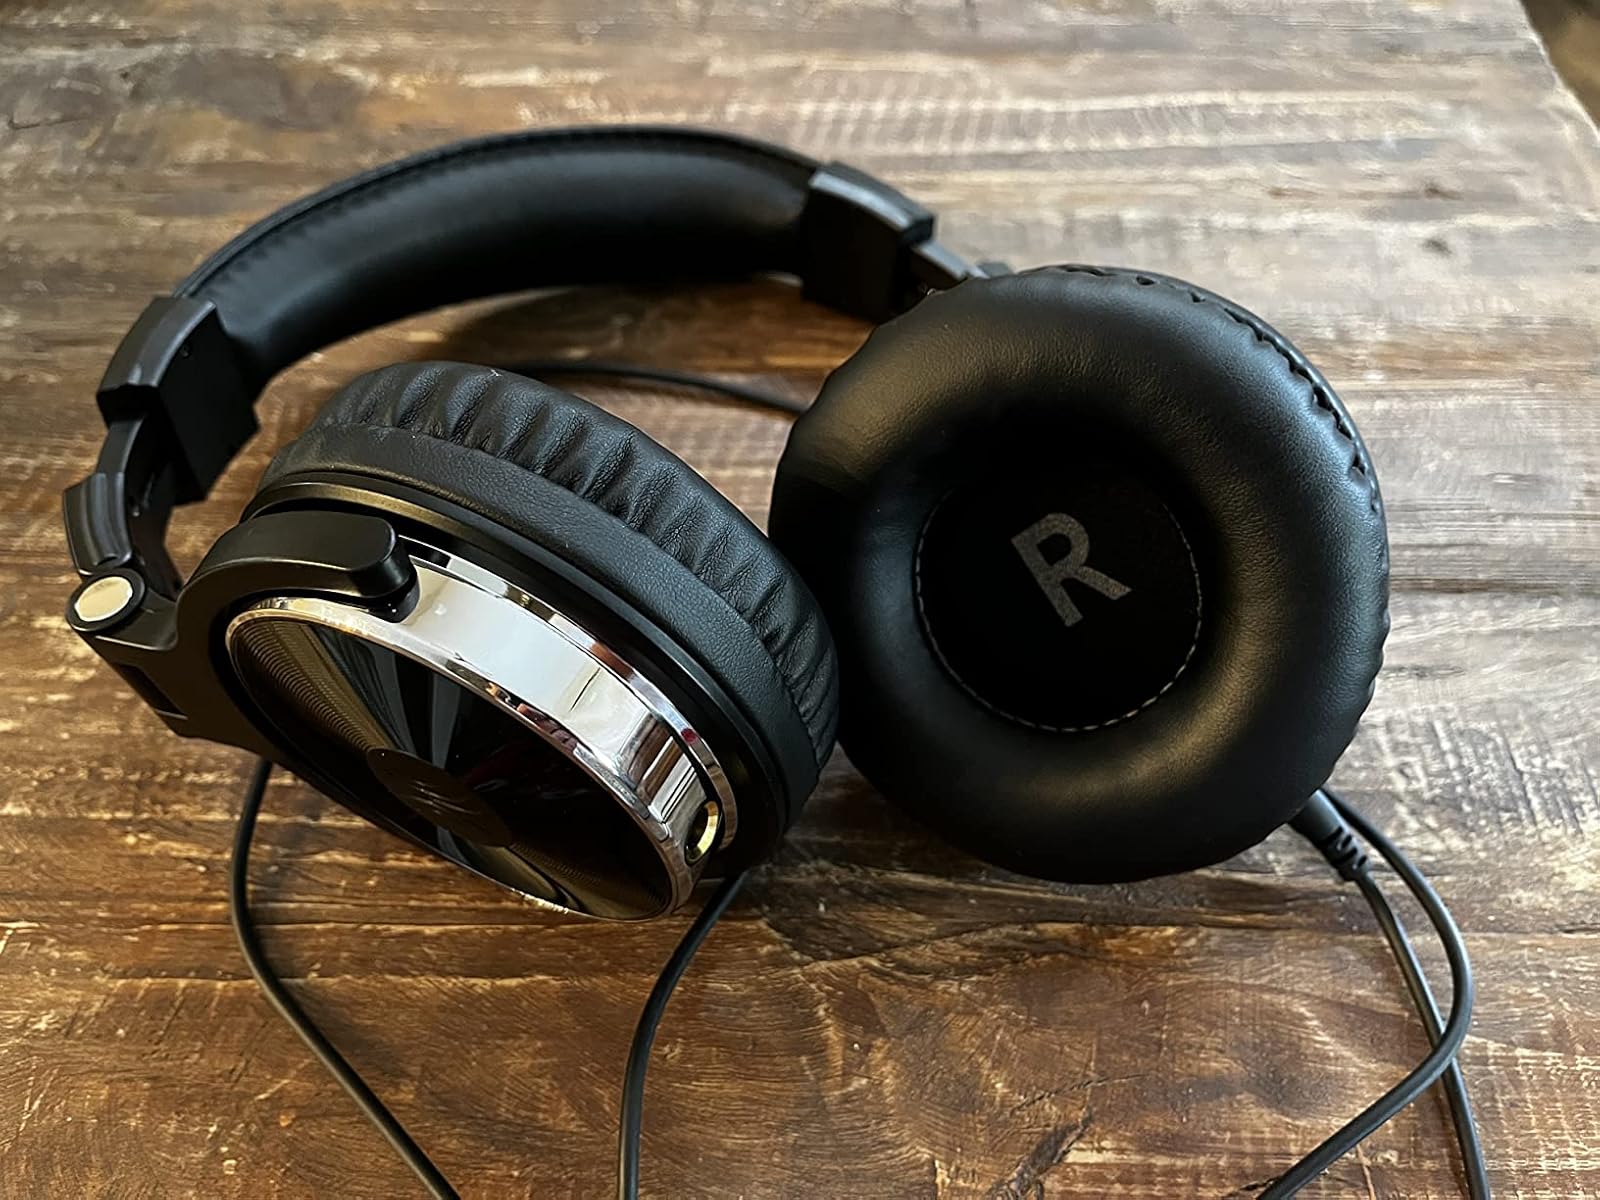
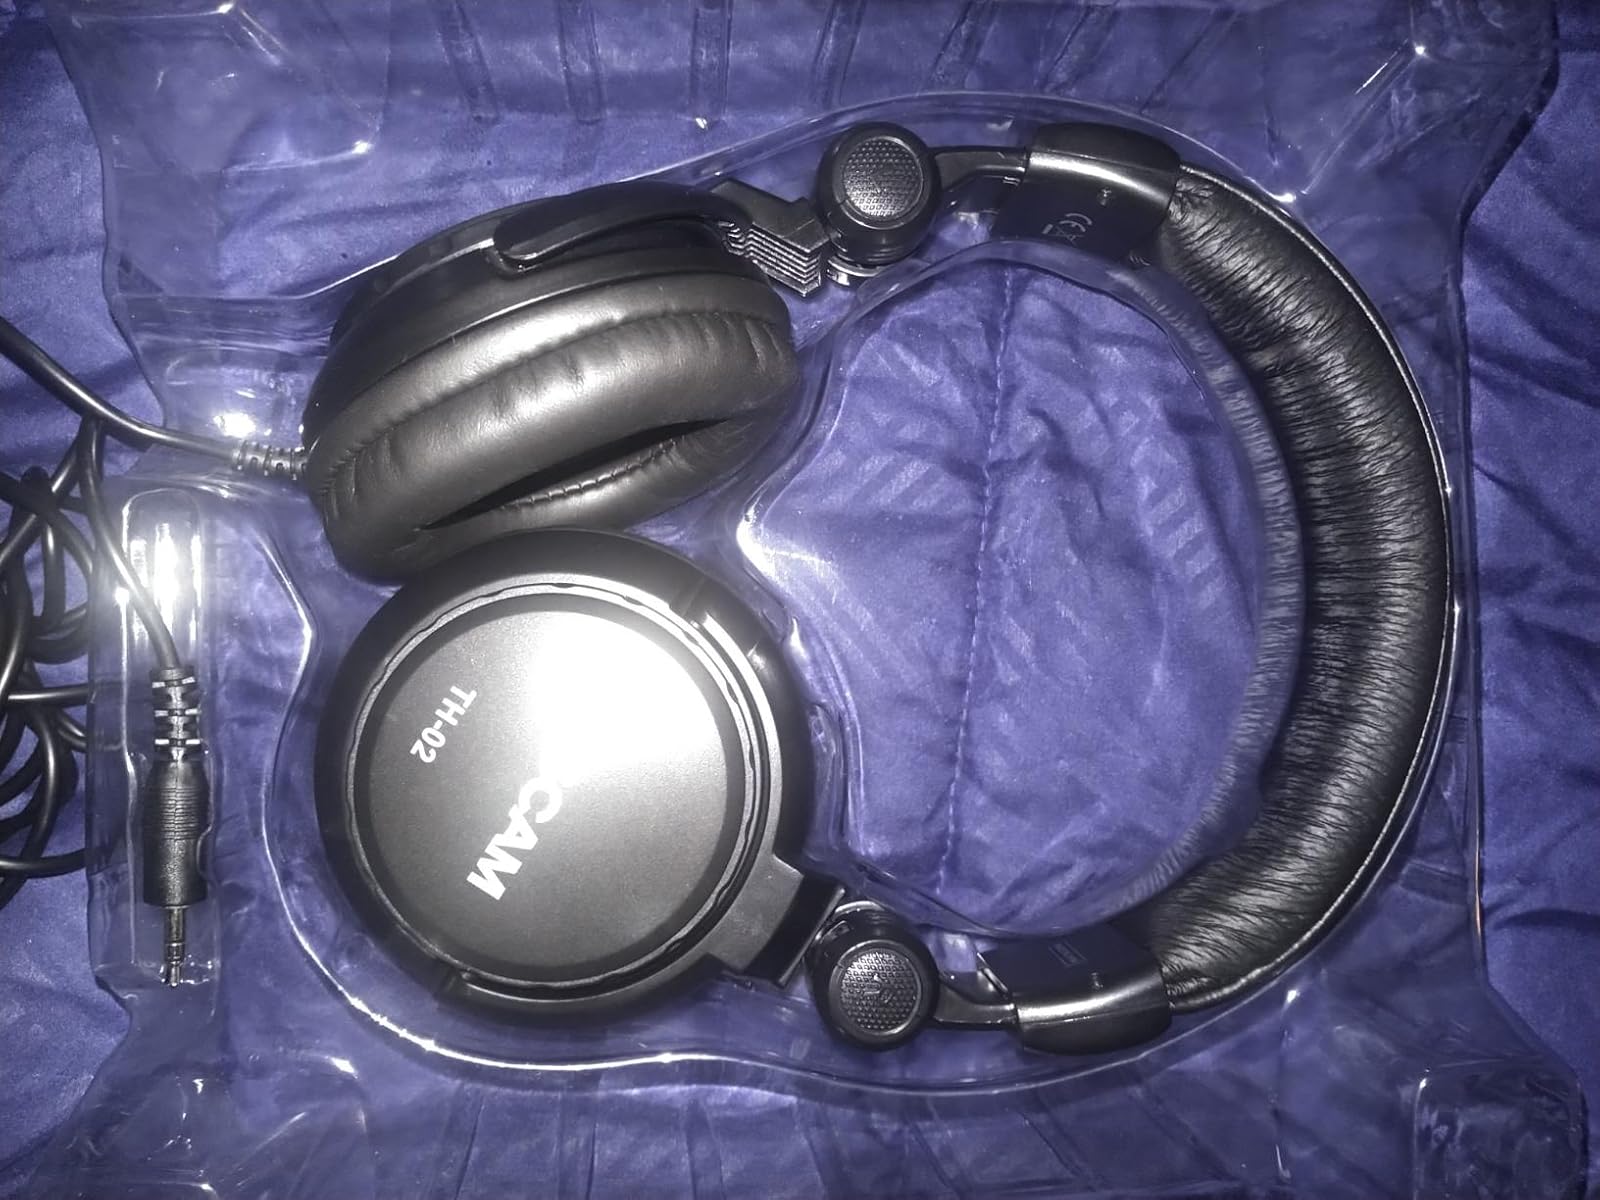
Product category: headphones
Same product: no